Croatia national football team

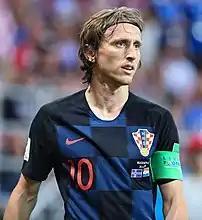

Surpassing Robert Jarni's previous record of 81 appearances, Dario Šimić was the first player to reach 100 appearances, doing so before his retirement in 2008. Darijo Srna, Josip Šimunić and Stipe Pletikosa collectively reached their 100th cap in February 2013. Srna was the most capped player from 2016 to 2021, with 134 appearances. He was surpassed by Luka Modrić in 2021.